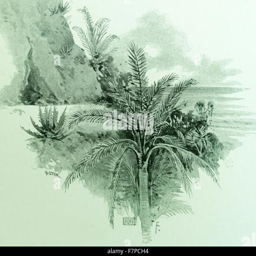
illustration from a nineteenth century edition .